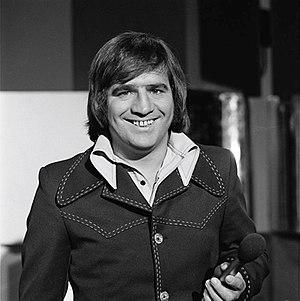
Joe Dolan est un chanteur irlandais qui fut très populaire en Irlande et parmi les émigrants irlandais entre 1964 et les années 1980. Ses succès incluent des titres comme Westmeath Bachelor et Make Me an Island.